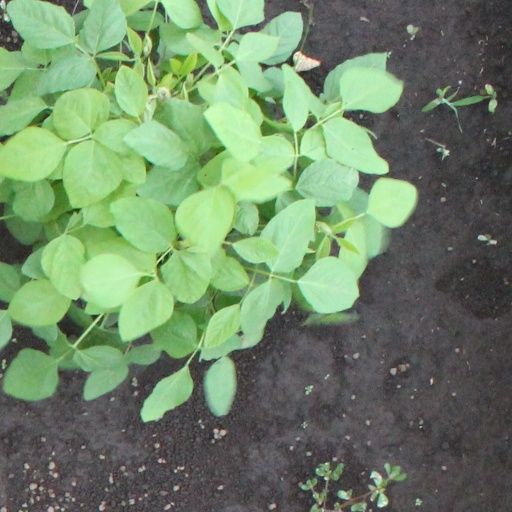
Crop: soybean